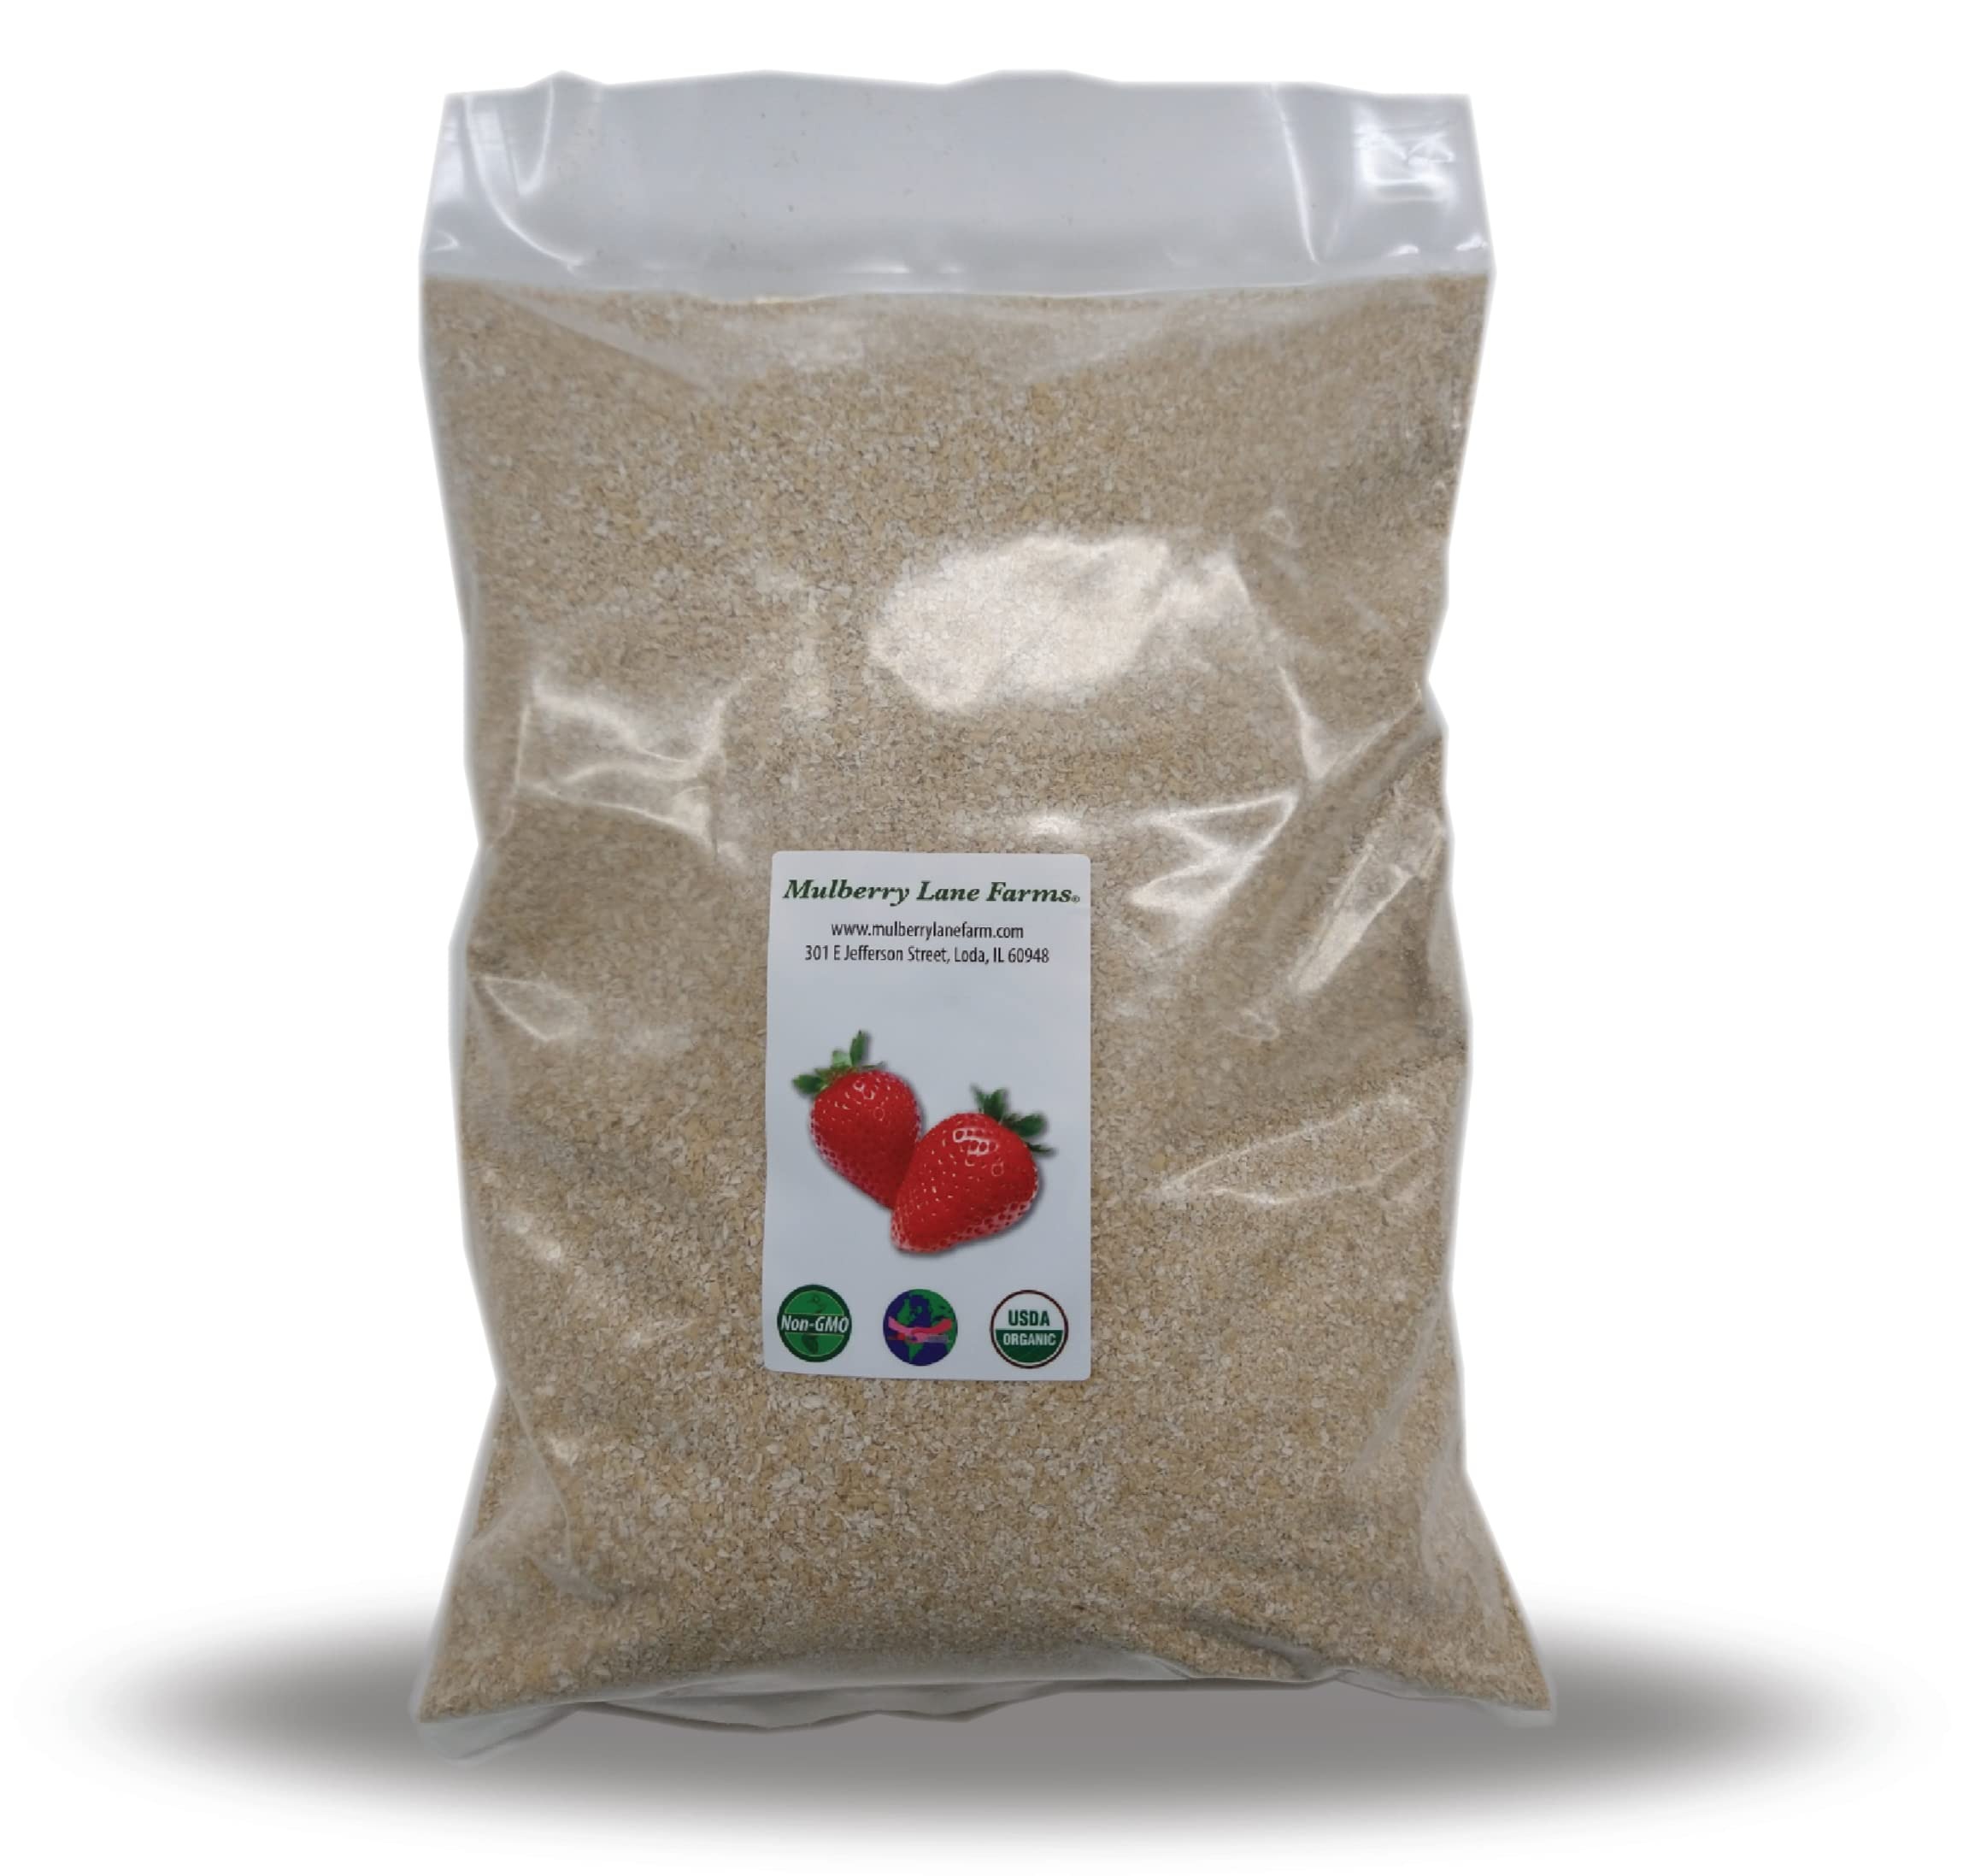
Item Name: Oat Bran, 80 Ounces or 5 Pounds USDA Certified Organic, Non-GMO Bulk, Mulberry Lane Farms
Bullet Point 1: Great way to add fiber to your diet. Ground fine. High in beta glucans!
Bullet Point 2: Buying in Bulk Saves You Money!
Bullet Point 3: 100% oat bran, nothing else! Minimalist Packaging.
Bullet Point 4: Certified Organic and Non-GMO.
Product Description: Organic Oat Bran.
Value: 80.0
Unit: Ounce

Price: 39.99